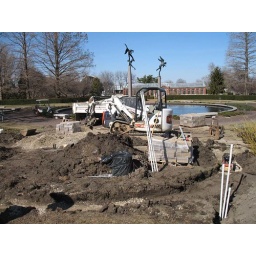
3-2-09 - white irrigation tubes going under base of wall